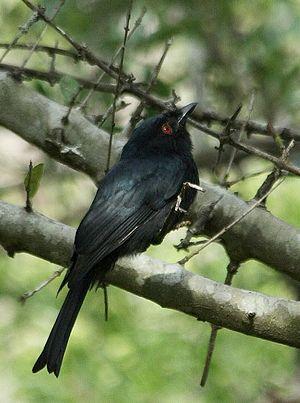
Le Drongo de Ludwig est une espèce de passereaux de la famille des Dicruridae. Il est nommé d'après le baron von Ludwig.